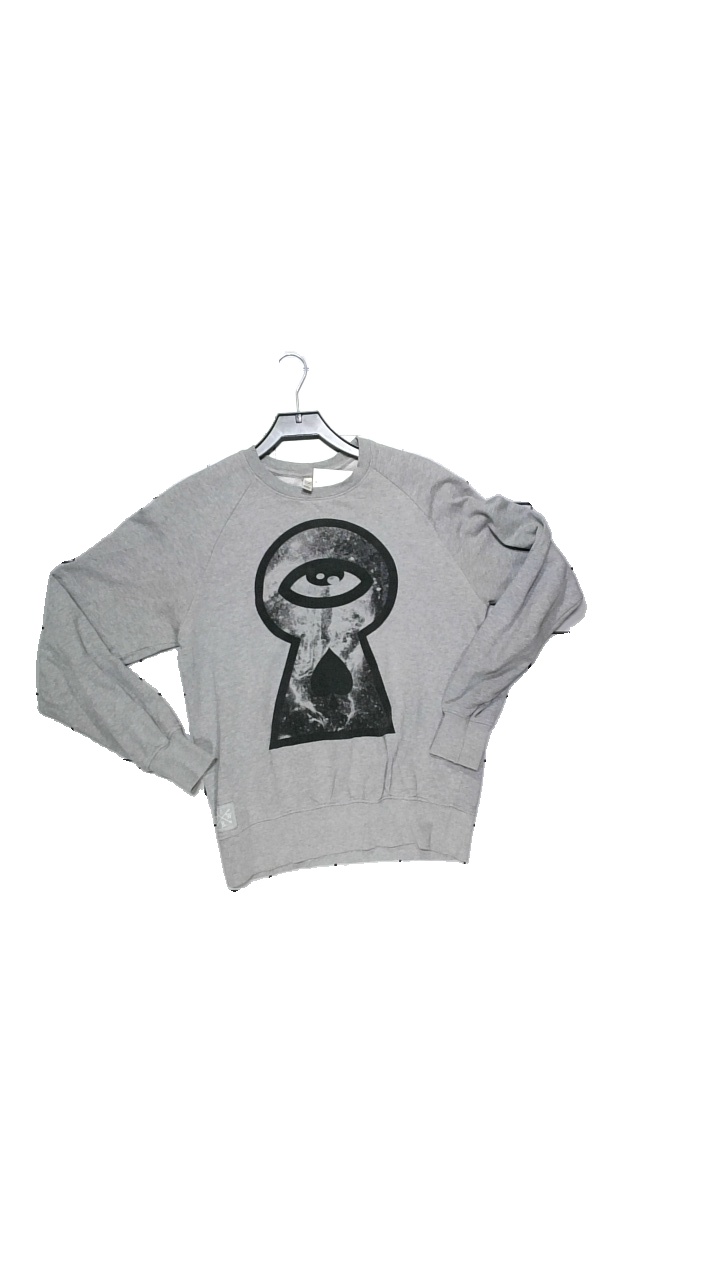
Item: Top (Ladies)
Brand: Earth Positive
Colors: Grey
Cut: Regular
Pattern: Other
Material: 100%Cotton
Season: All
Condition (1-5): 4
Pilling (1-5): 4
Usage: Reuse
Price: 50-100